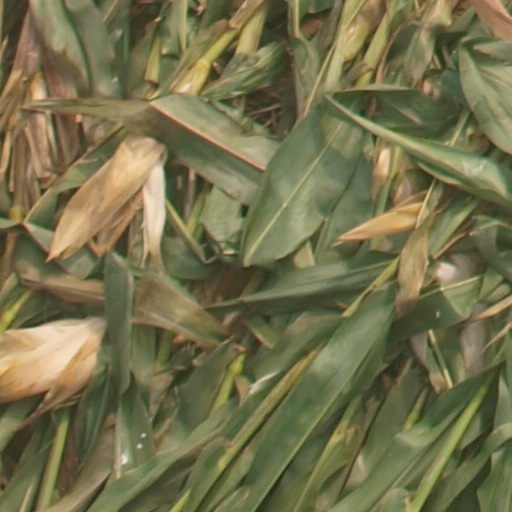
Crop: maize; corn